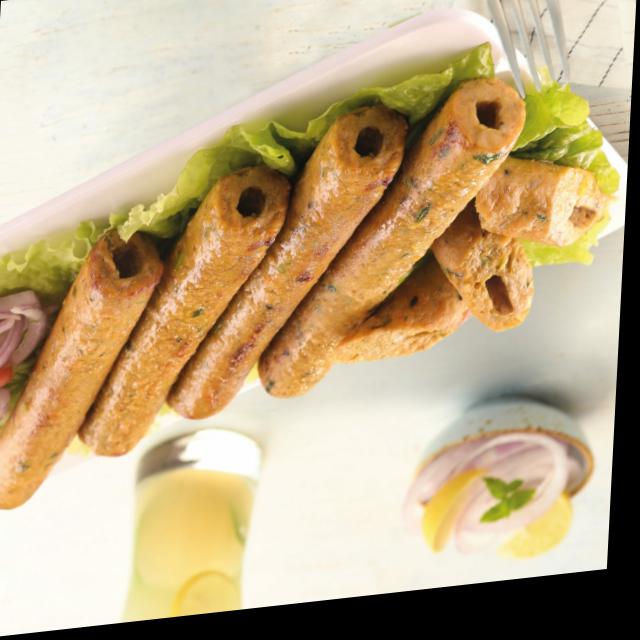
Dish: kebab